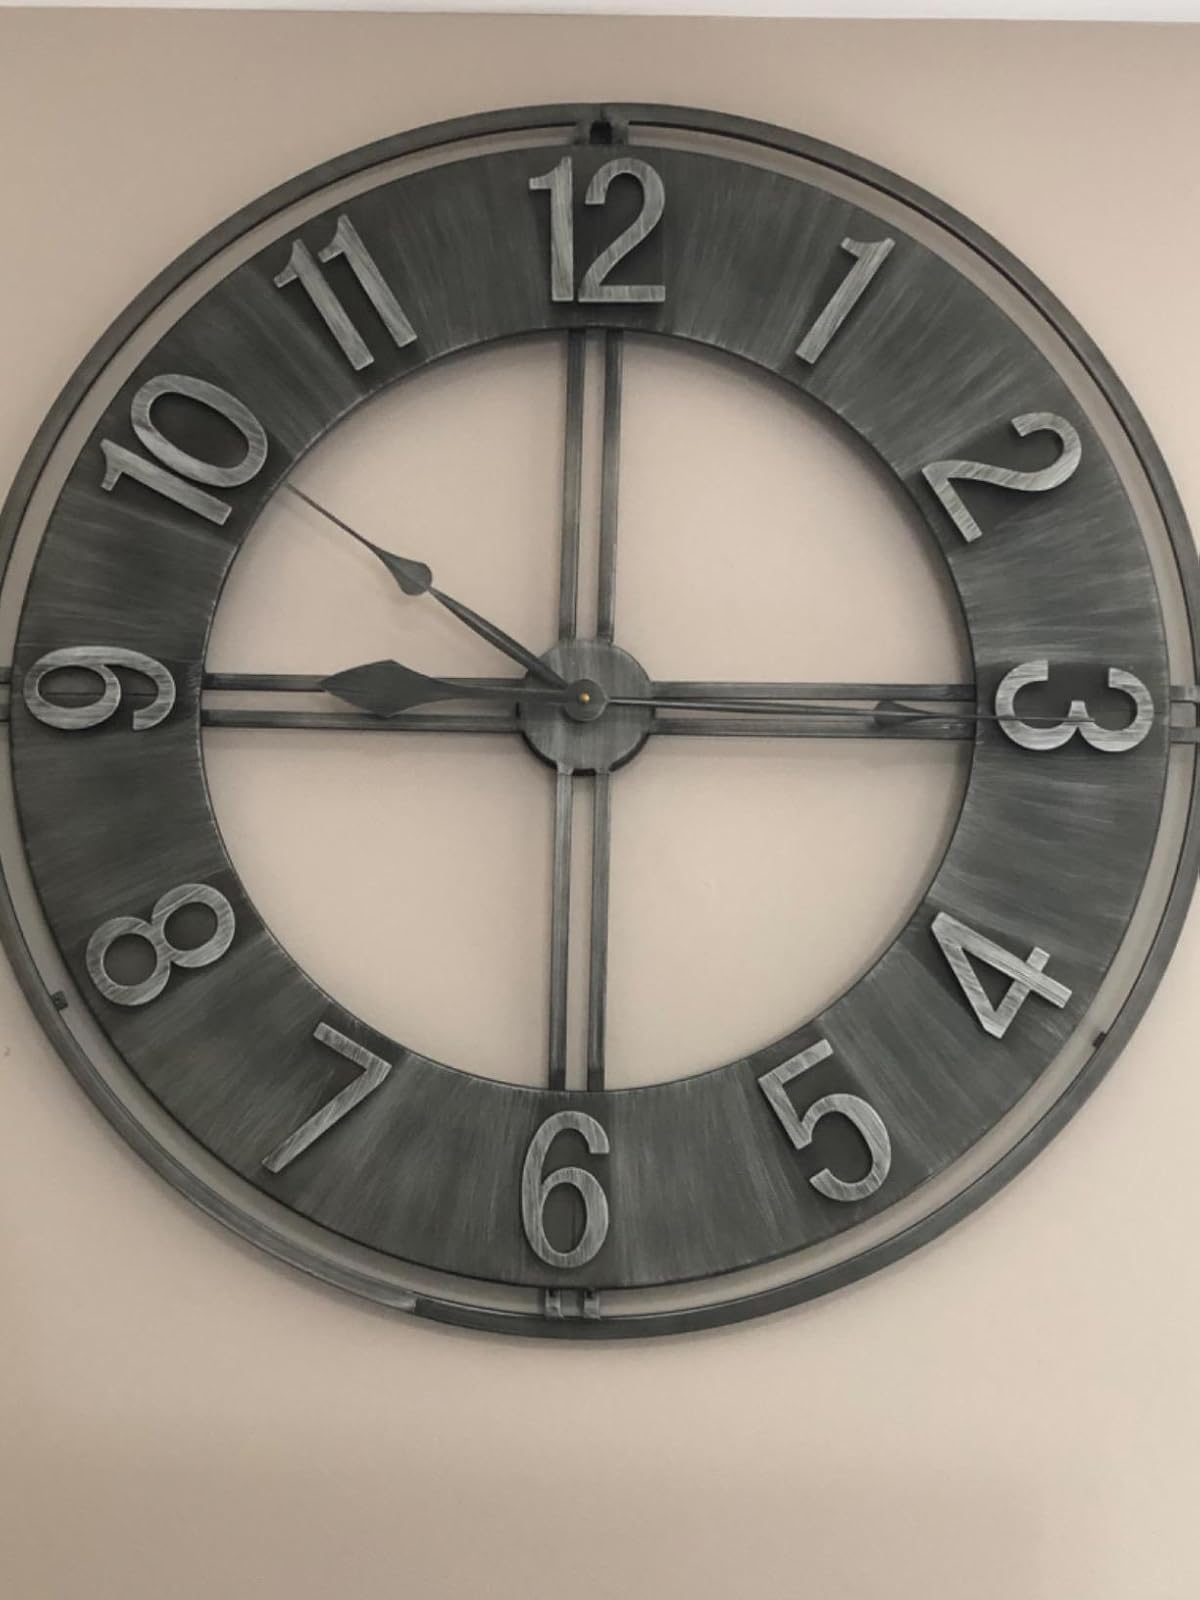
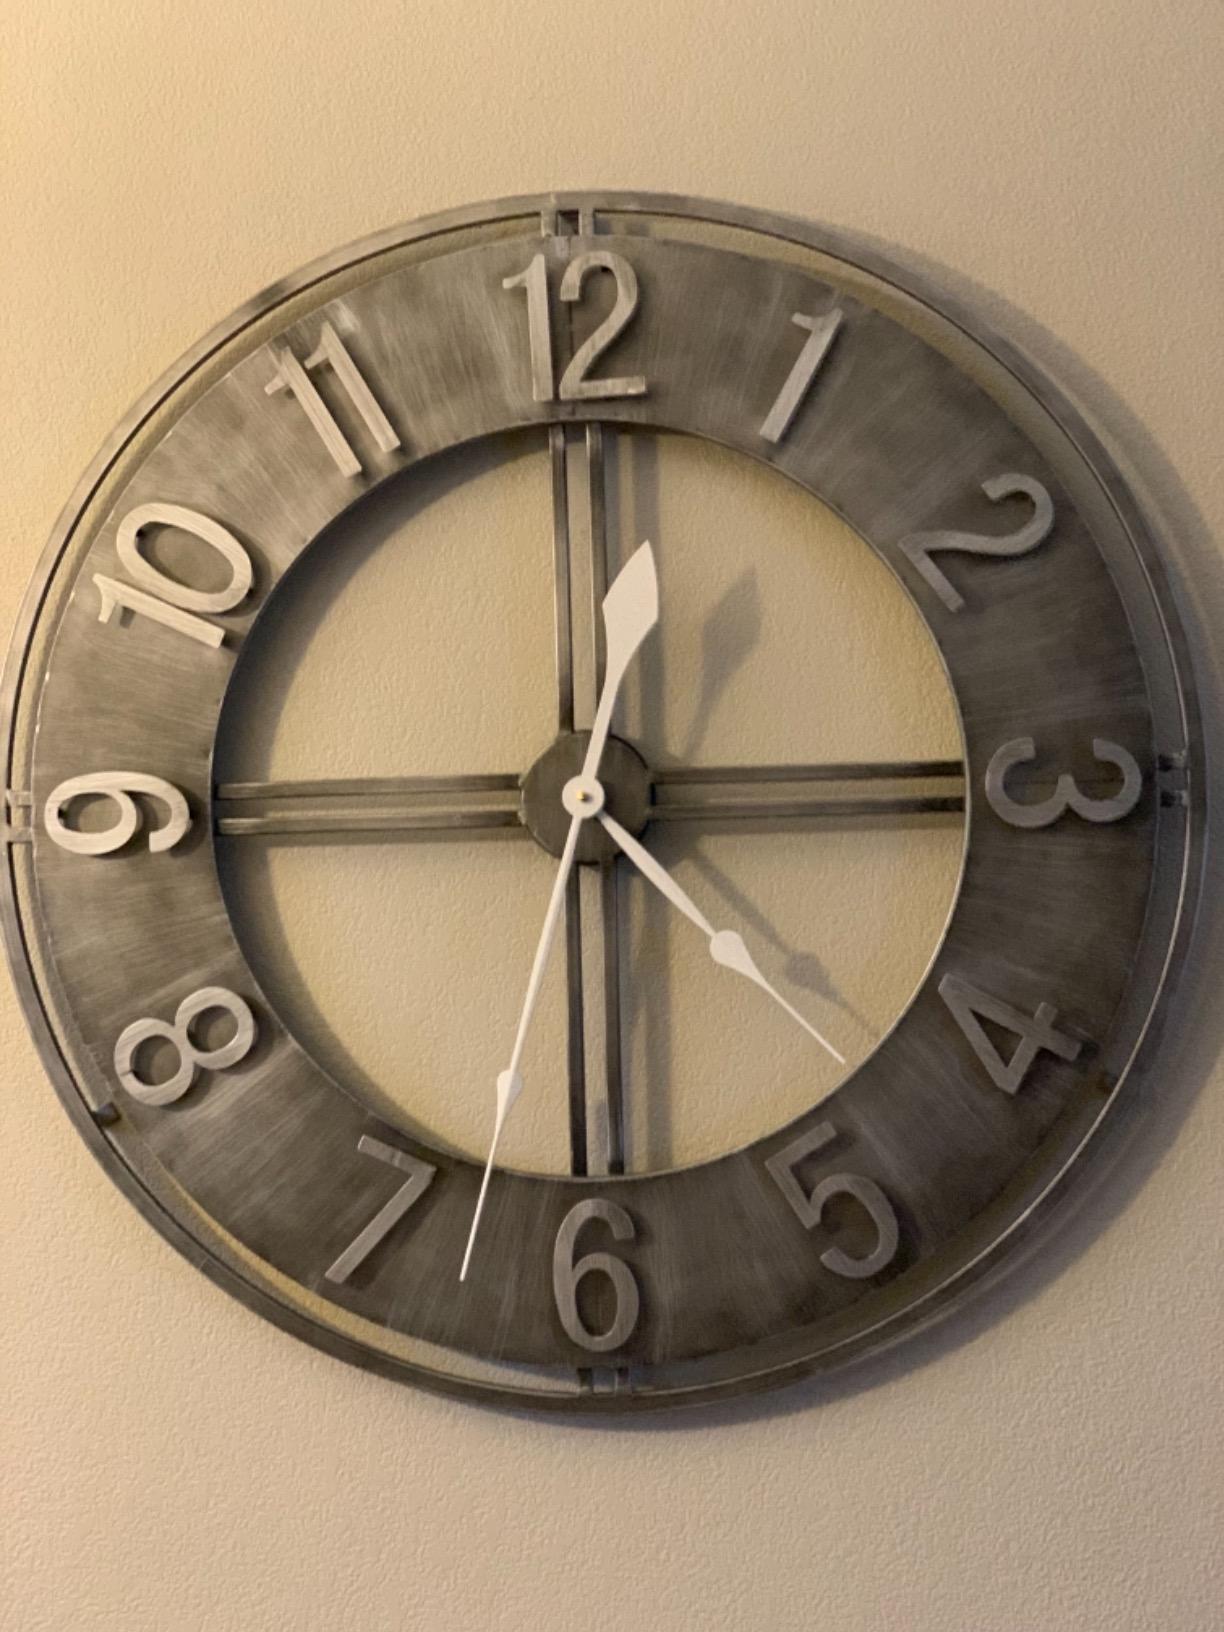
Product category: clock
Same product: yes